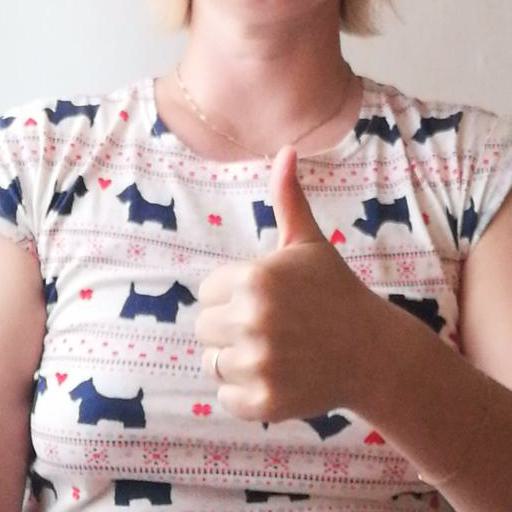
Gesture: like